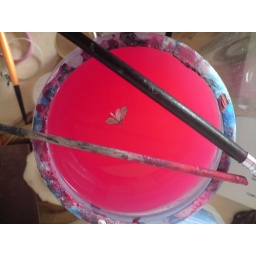
a moth has chosen a wet and red grave in the water i wash my brushes in.